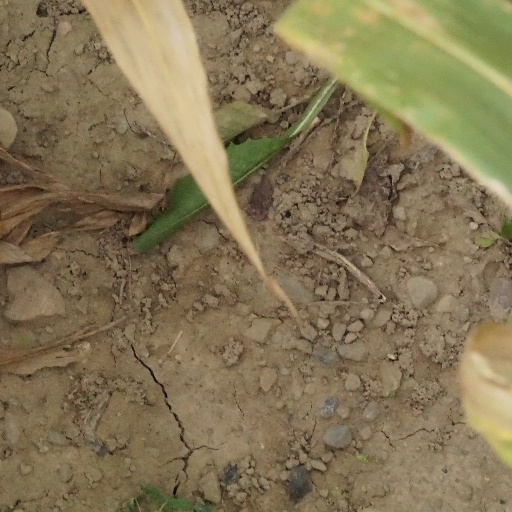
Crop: maize; corn